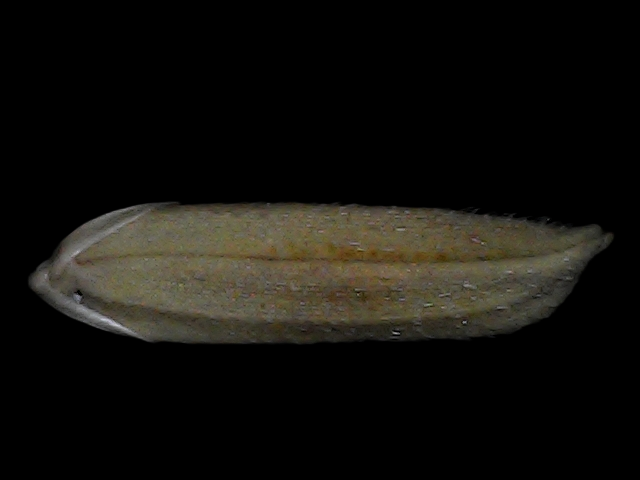
Rice variety: Bd87